1979 Soviet economic reform

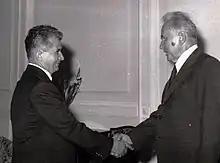
Alexei Kosygin (right) shaking hands with Romanian communist leader Nicolae Ceaușescu on 22 August 1974

The 1979 Soviet economic reform, or "Improving planning and reinforcing the effects of the economic mechanism on raising the effectiveness in production and improving the quality of work", was an economic reform initiated by Alexei Kosygin, the Chairman of the Council of Ministers. During Leonid Brezhnev's rule of the Union of Soviet Socialist Republics (USSR) the Soviet economy began to stagnate; this period is referred to by historians as the Era of Stagnation. Even after several reform attempts by Kosygin and his protégés, the economic situation in the country continued to deteriorate. In contrast to his earlier reform initiative, the 26th Congress decided that his government would implement the reform during the Eleventh five-year plan from 1981 to 1985. This never happened, and even Brezhnev complained that implementation of the reform had been slow. This unfinished reform is seen by some as the last major pre-"perestroika" reform initiative put forward by the Soviet government.